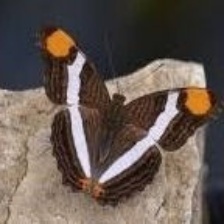
Species: Iphiclus sister